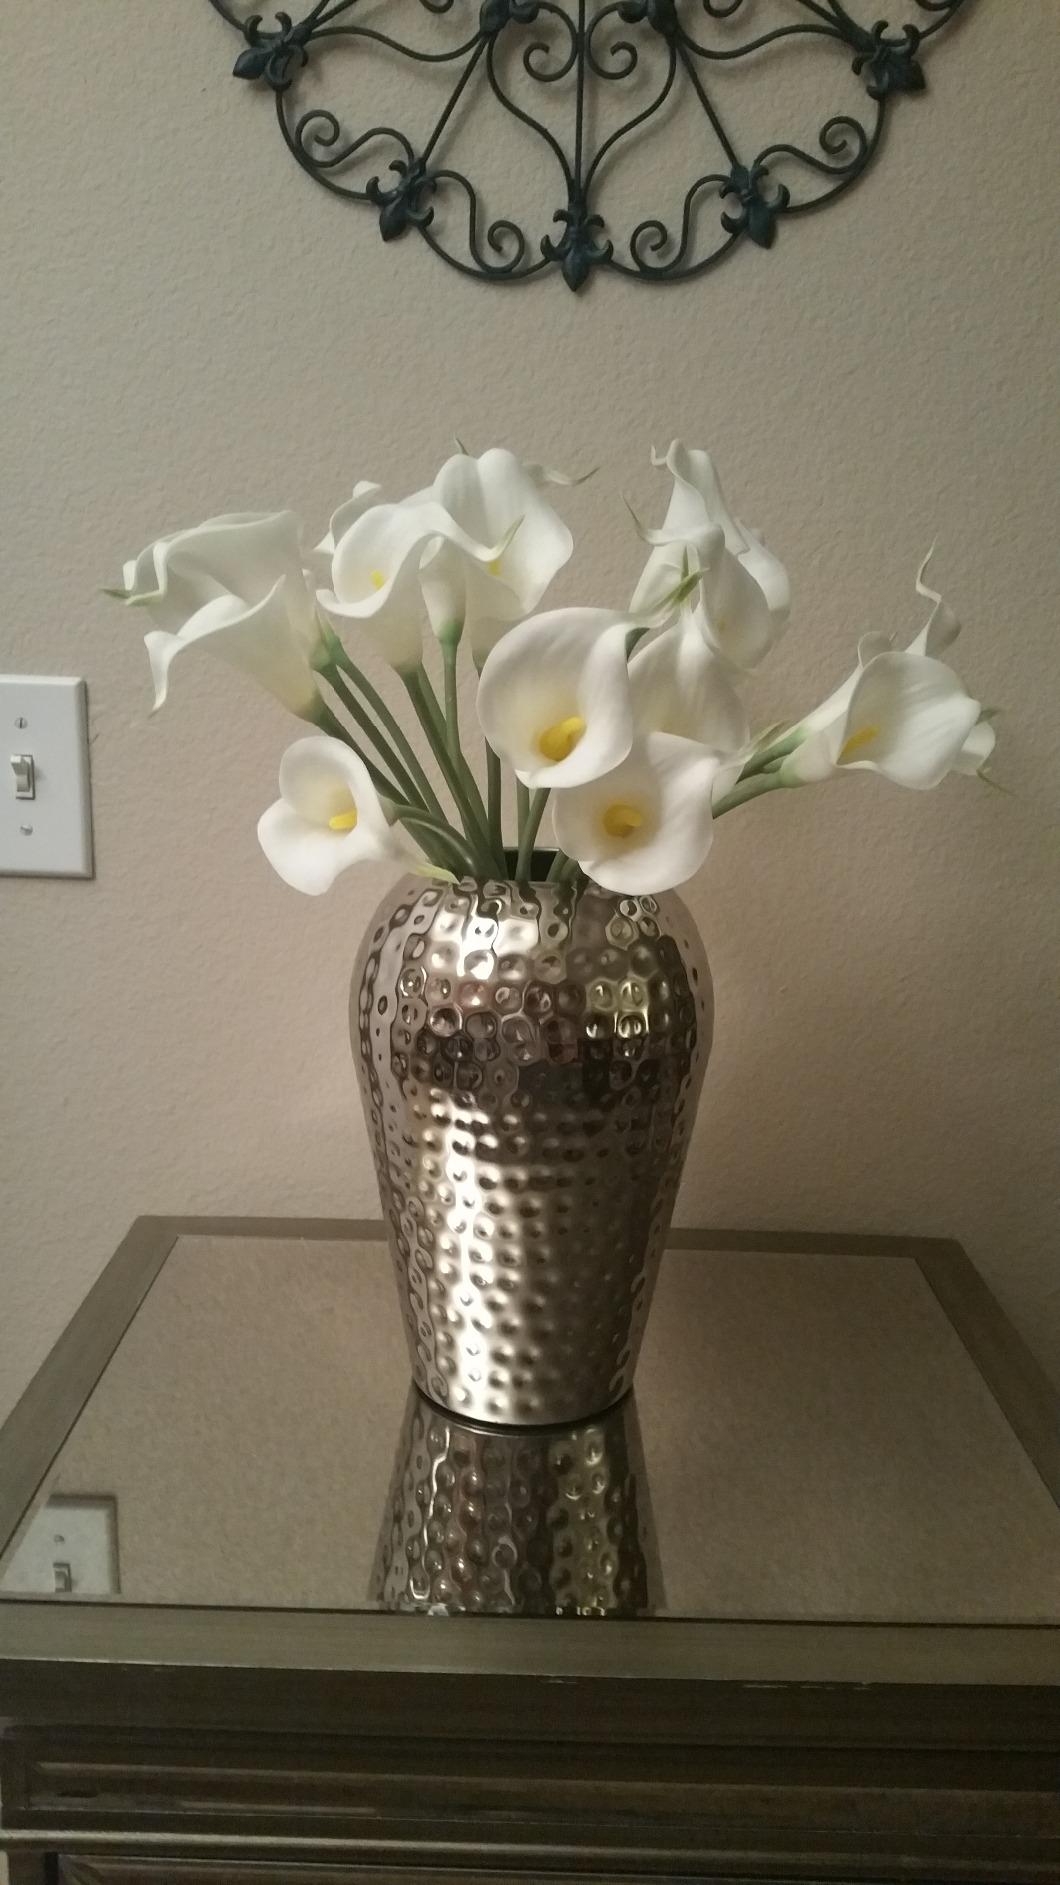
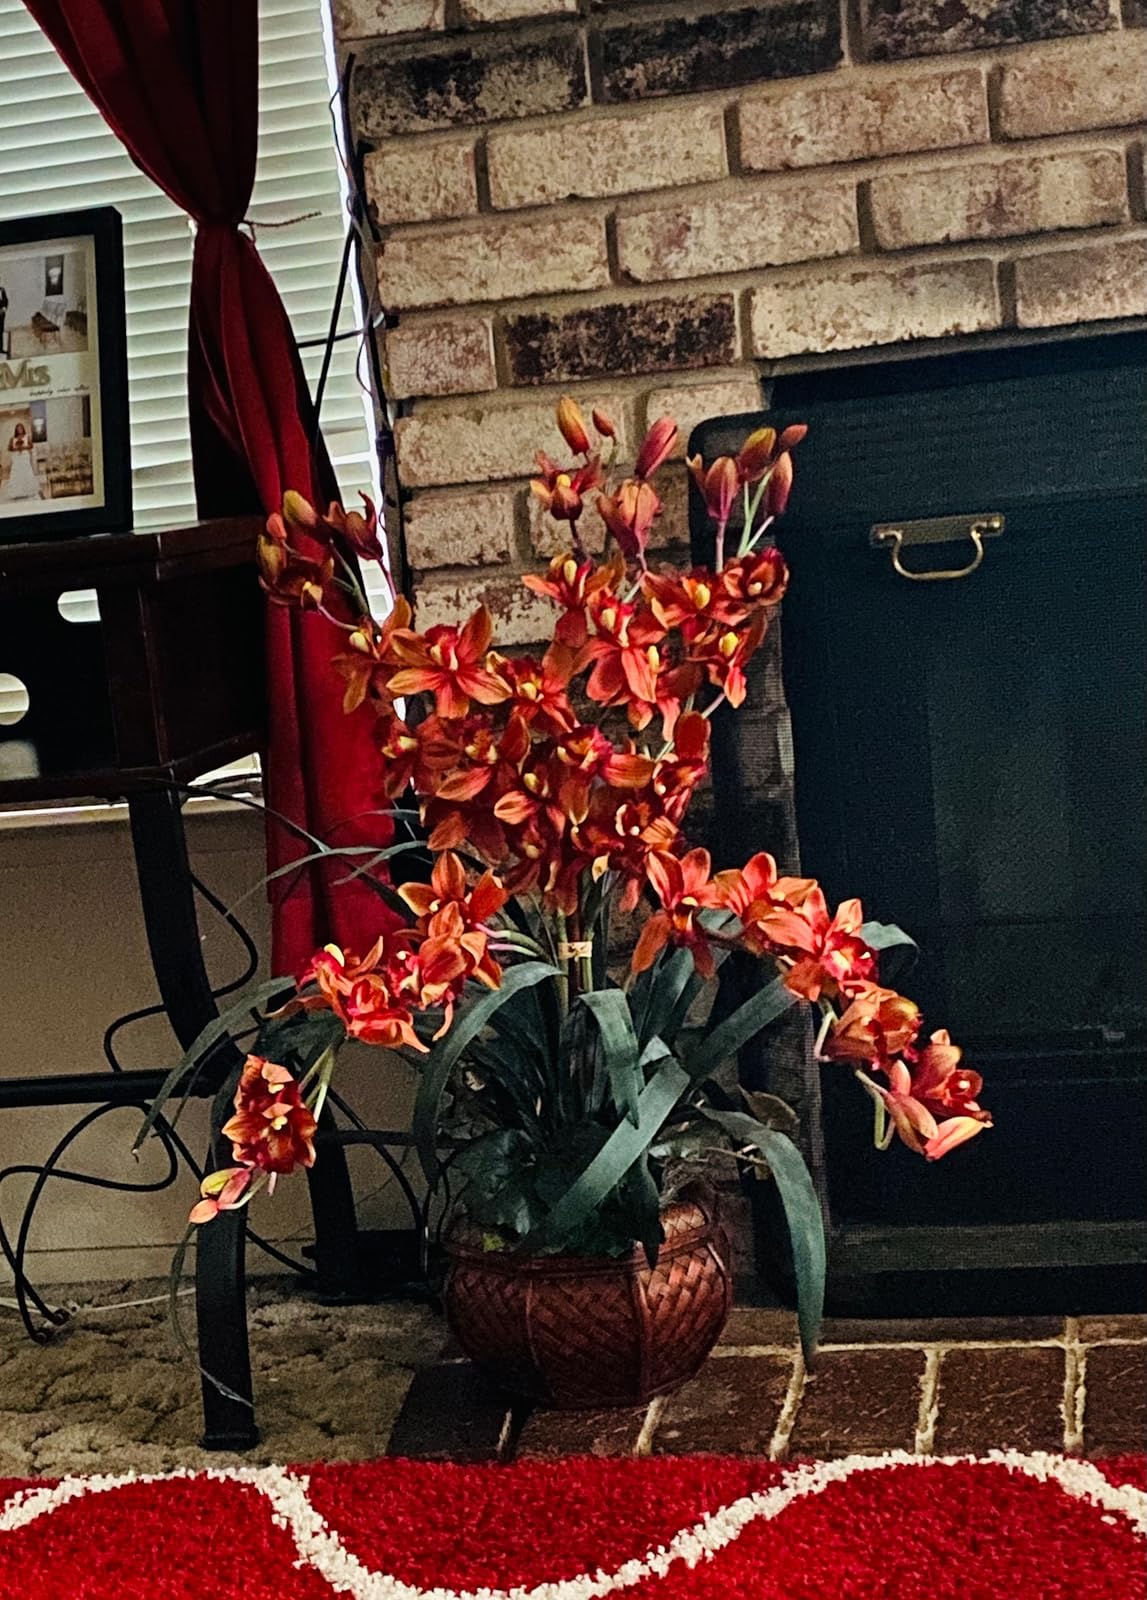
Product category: vase
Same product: no